Duck candlestick

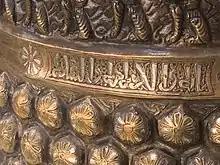
One of the cartouches in cursive writing

Gaston Migeon described the work in 1903 as follows: "It is impossible to forget, had we seen it only once, this extraordinary candlestick, squat in shape, with its crown of birds on the shoulder. In the round, all facing outwards as if ready to take flight, and its two circular friezes, on the body, of seated lions, hieratic, separated by a wide band of bosses. The piece has altogether a character of harshness and incredible majesty."